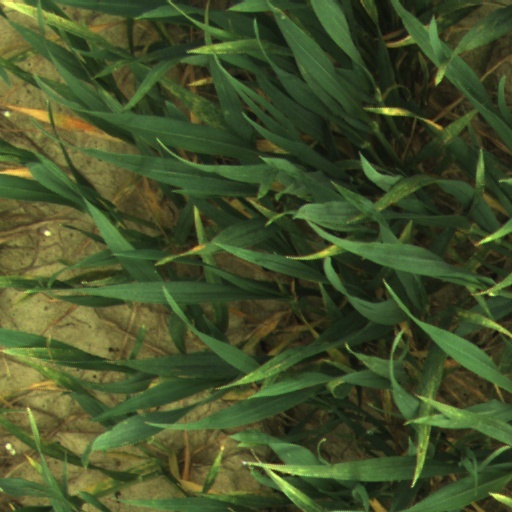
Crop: wheat